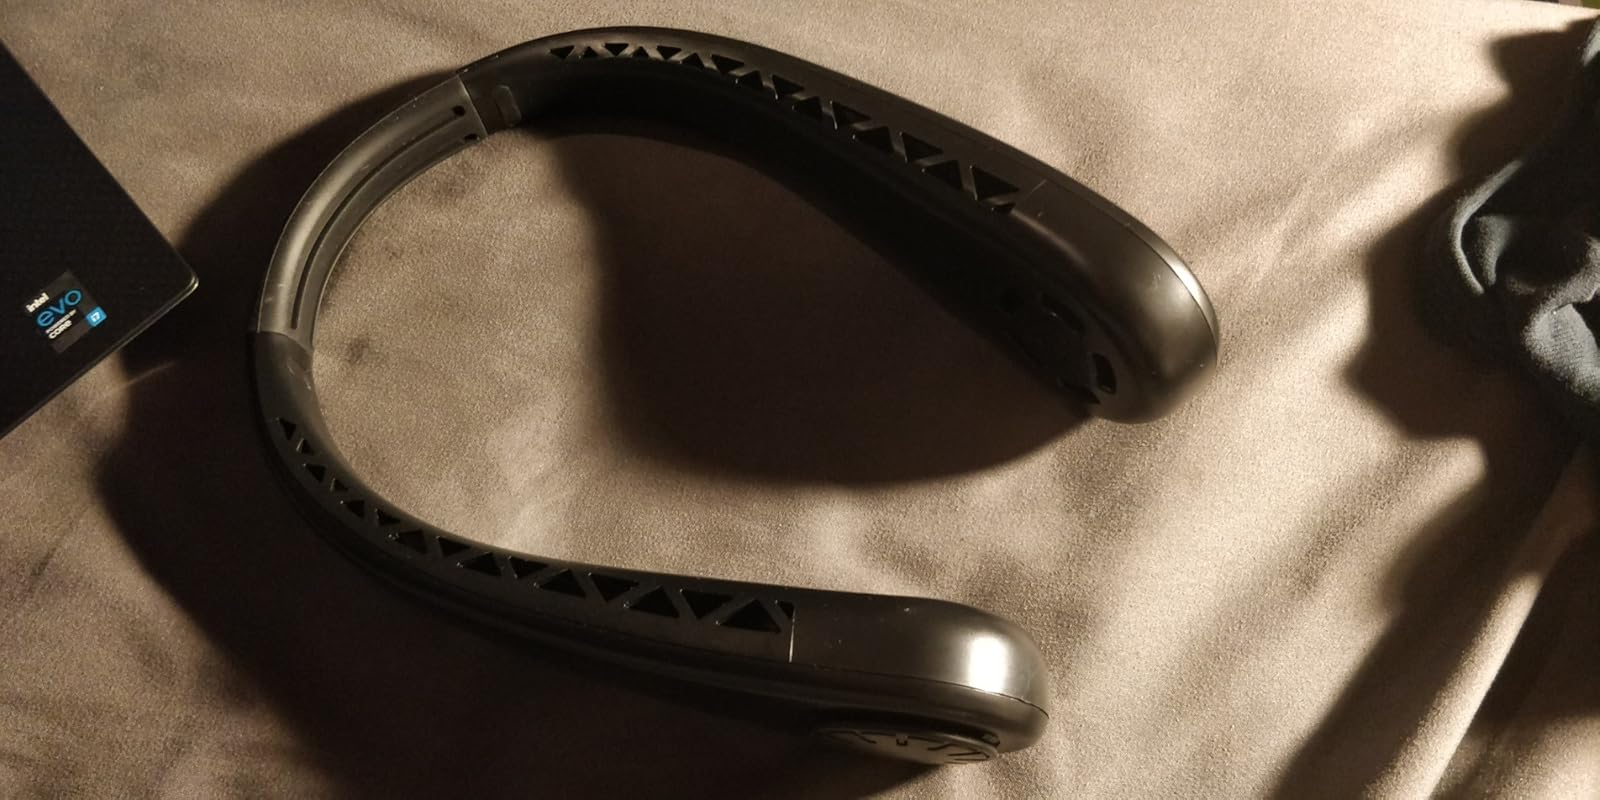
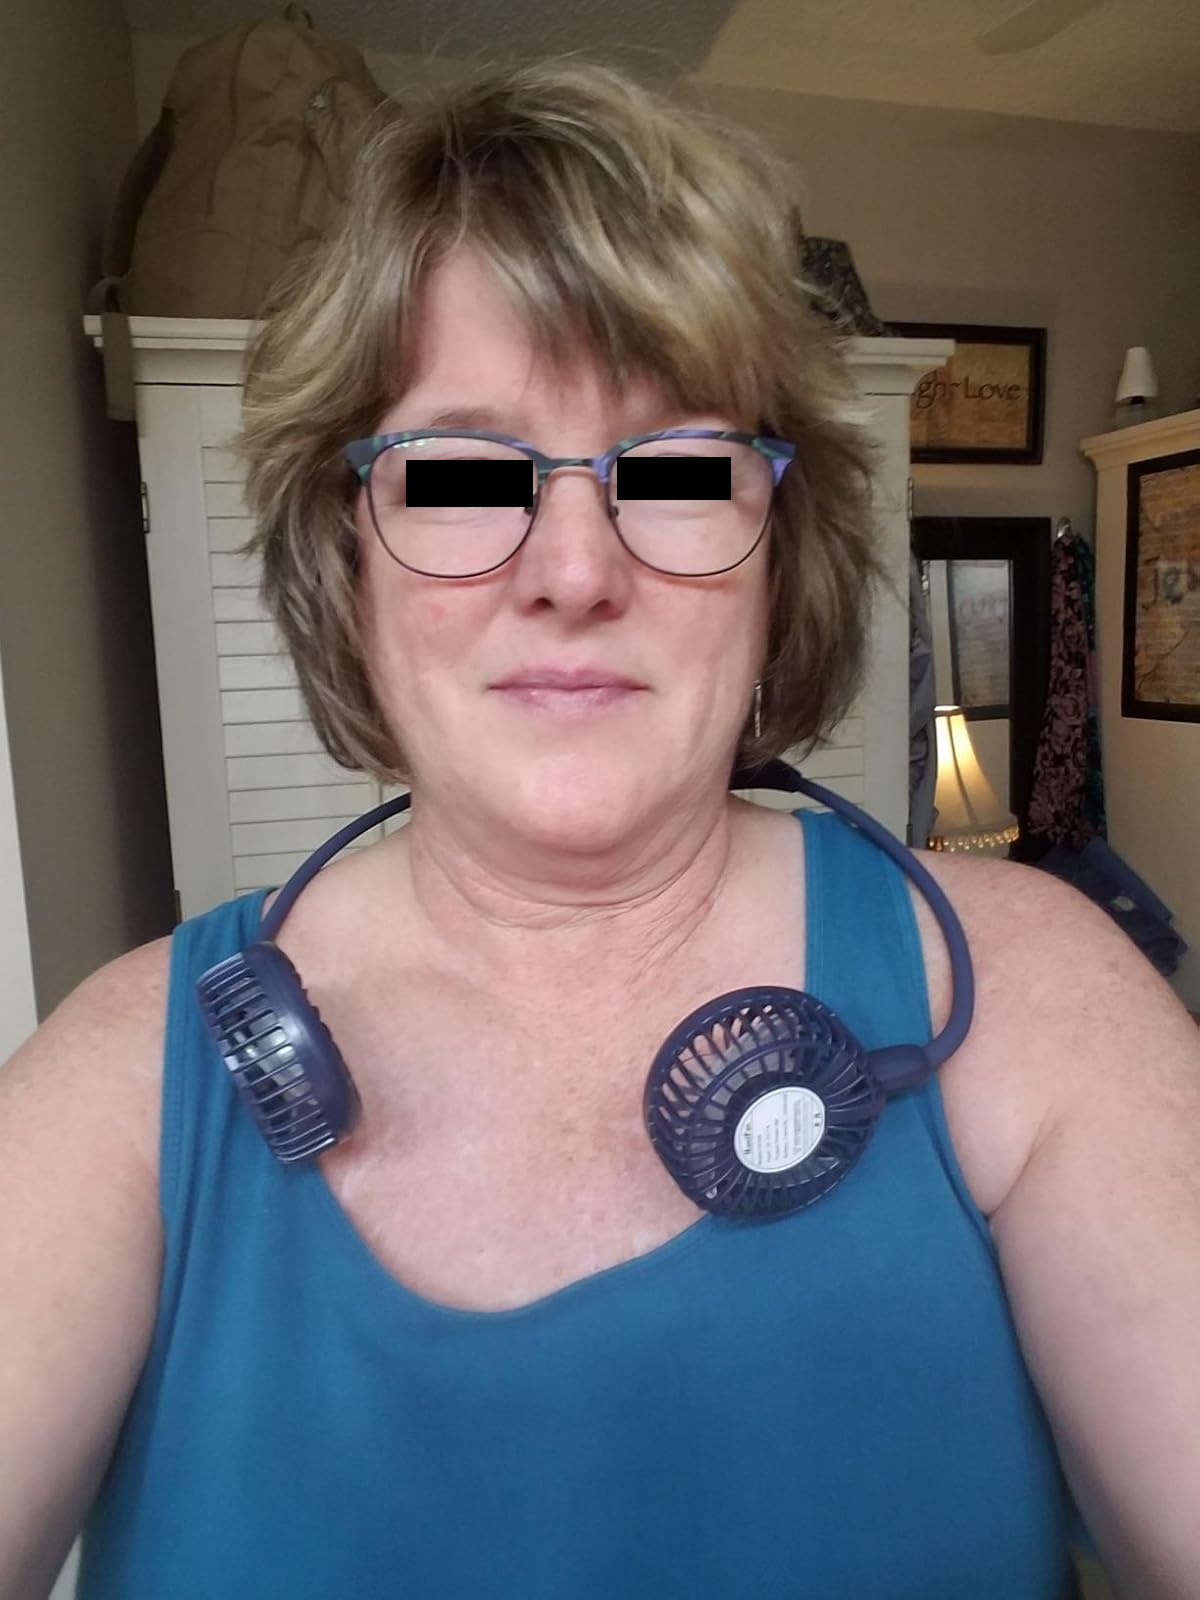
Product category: fan
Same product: no